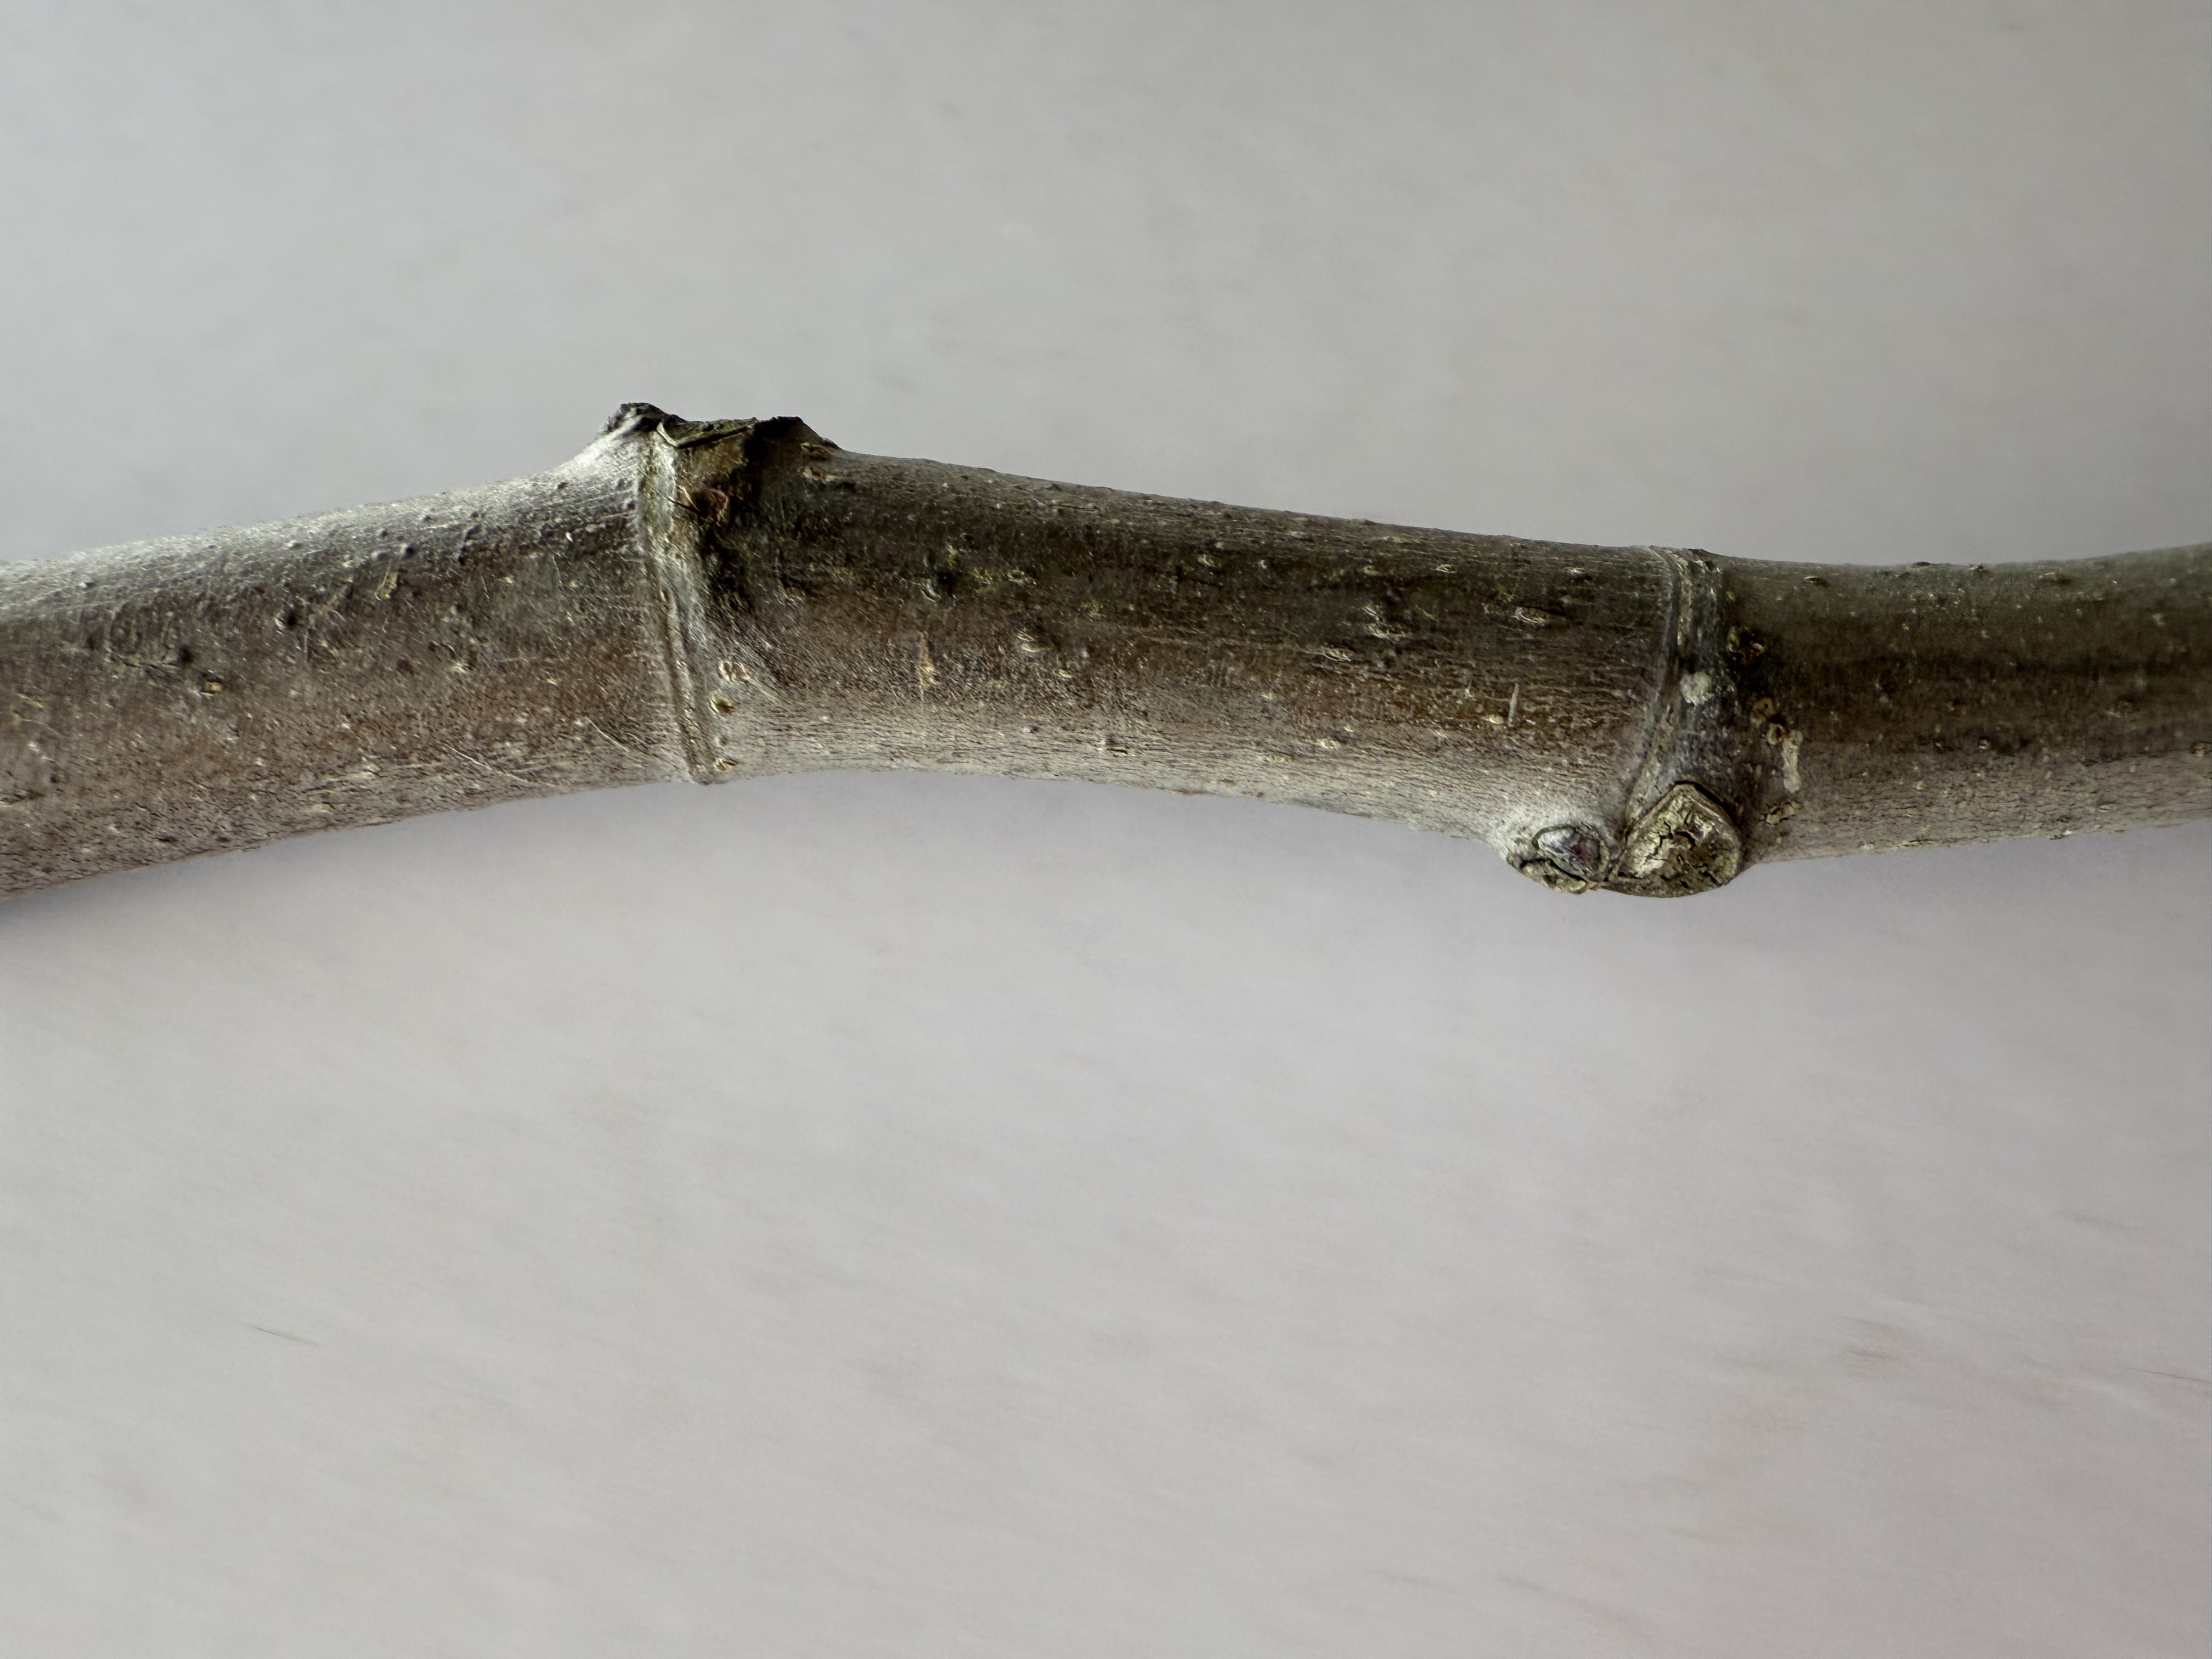
Variety: Black Fig